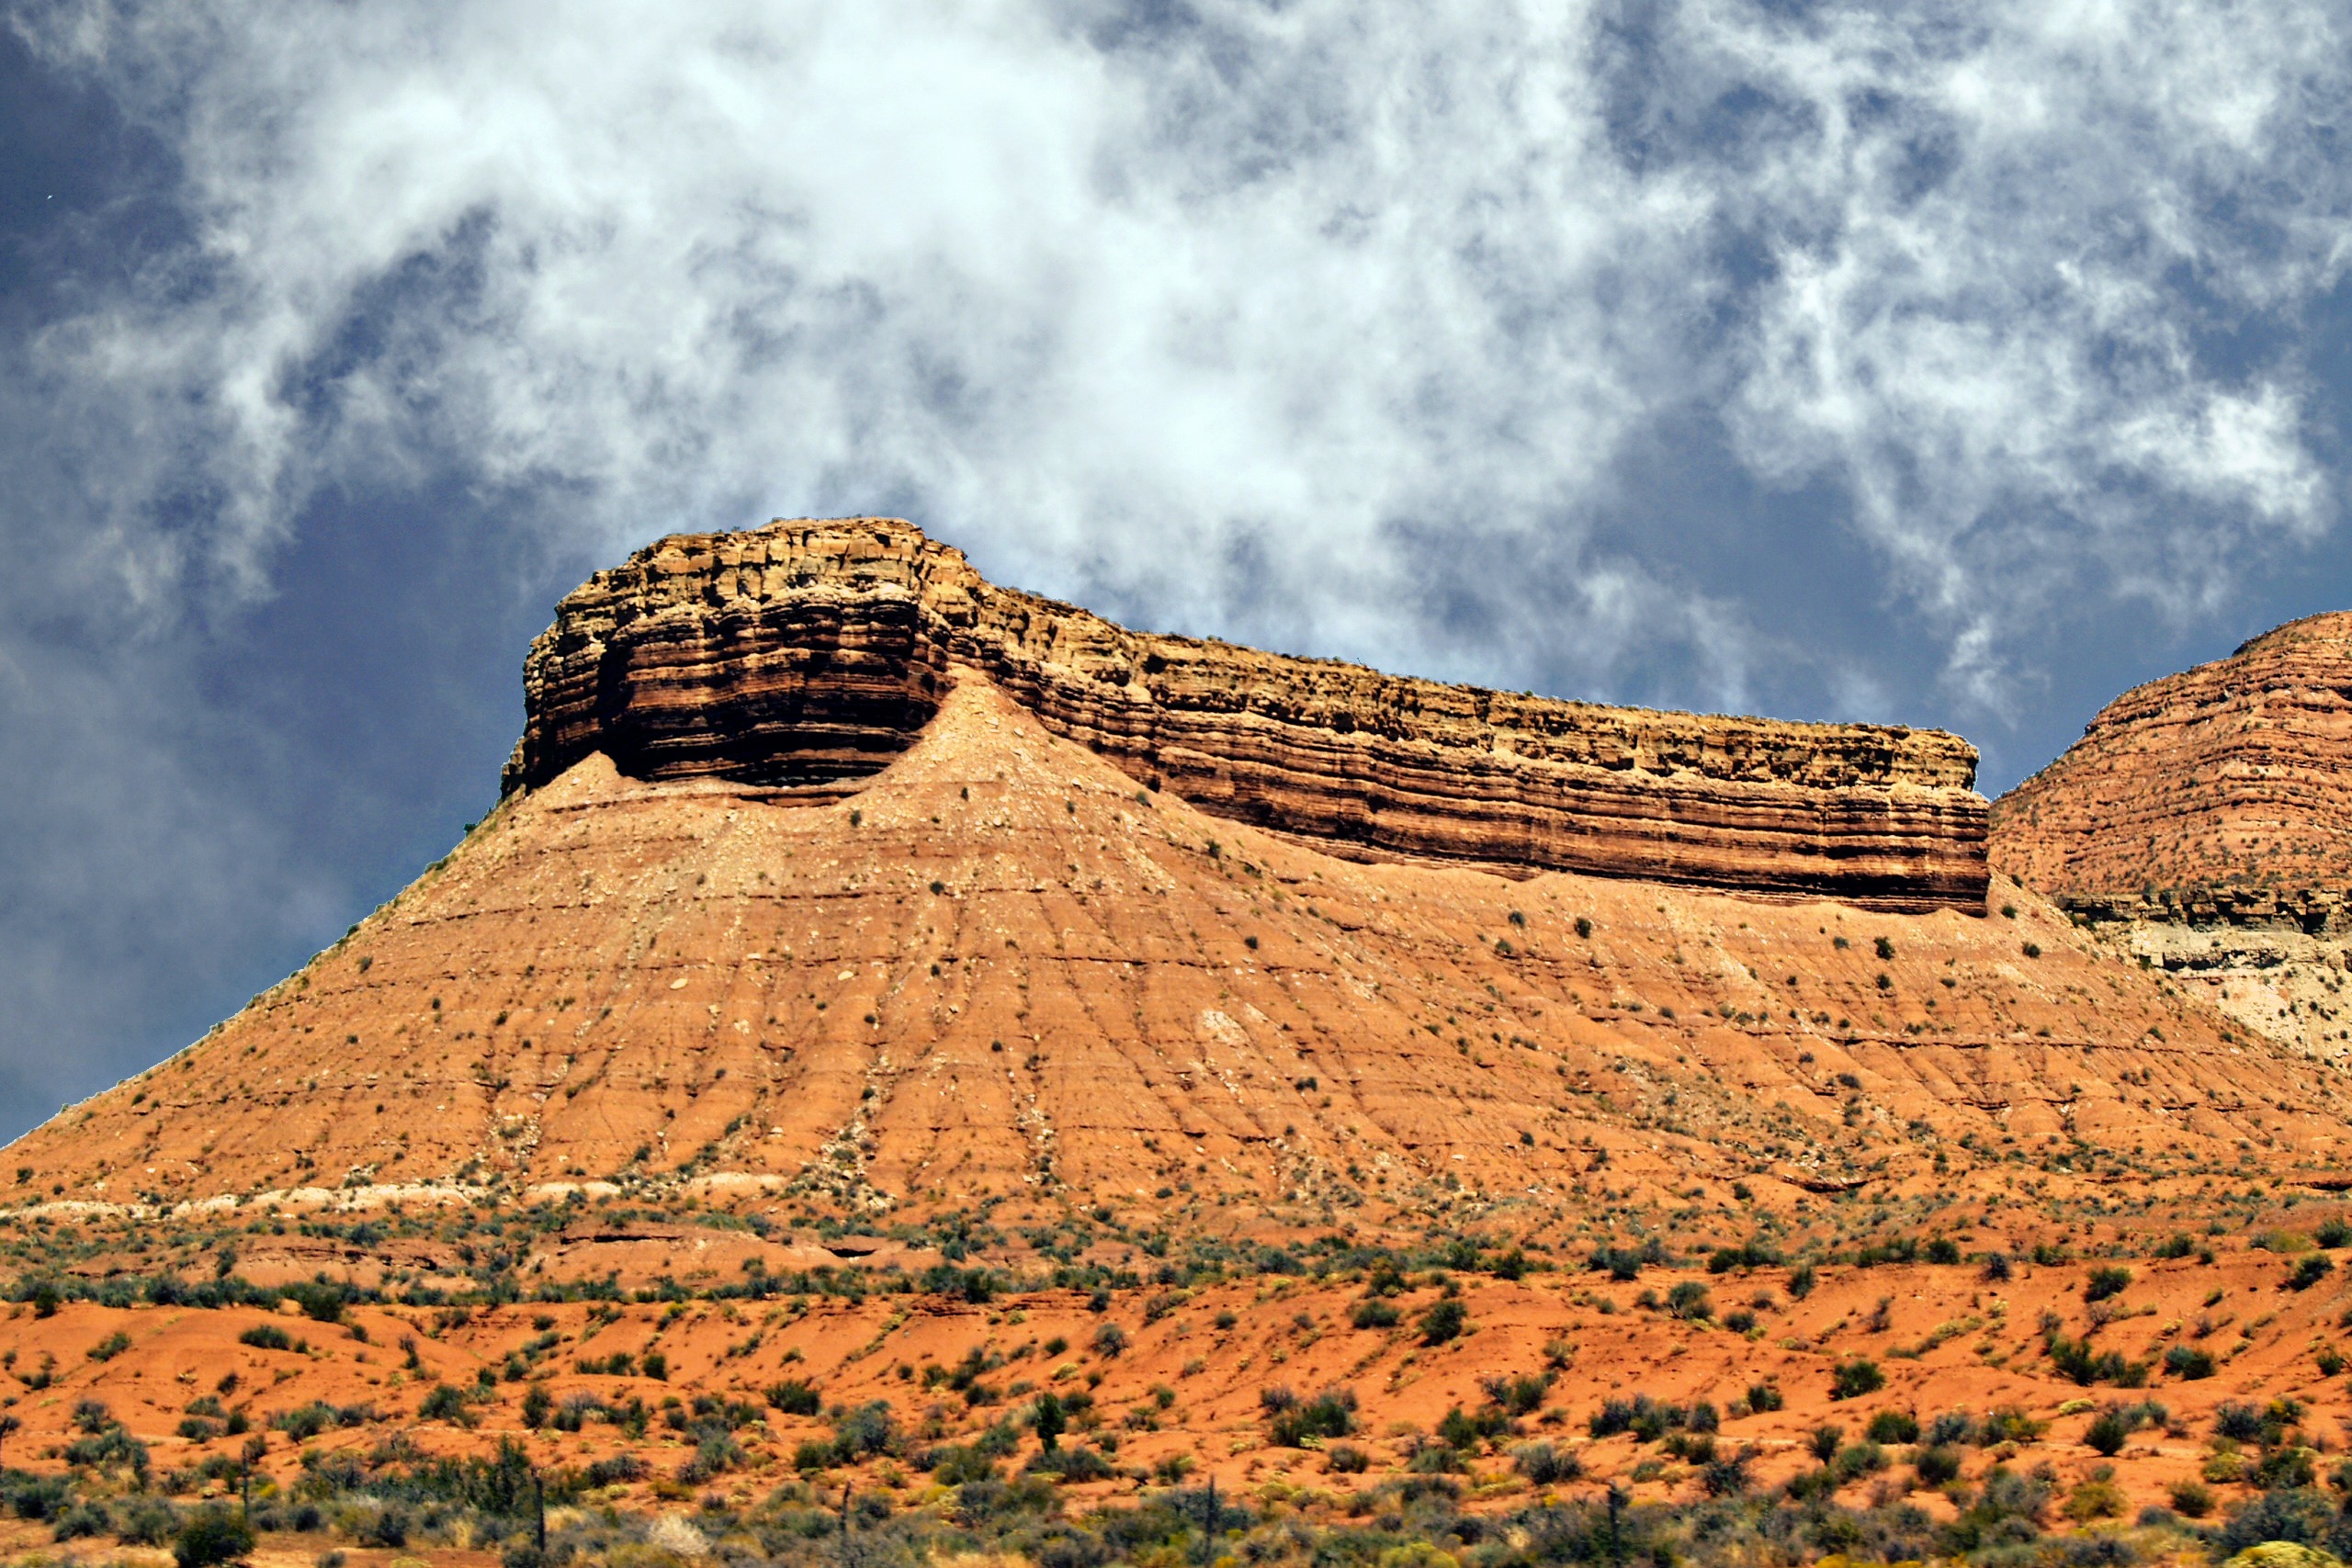
landscape, nature, rock, mountain, sky, hill, desert, valley, monument, red, usa, soil, landmark, clouds, geology, temple, ruins, utah, badlands, plateau, ecosystem, butte, zion national park, archaeological site, ancient history